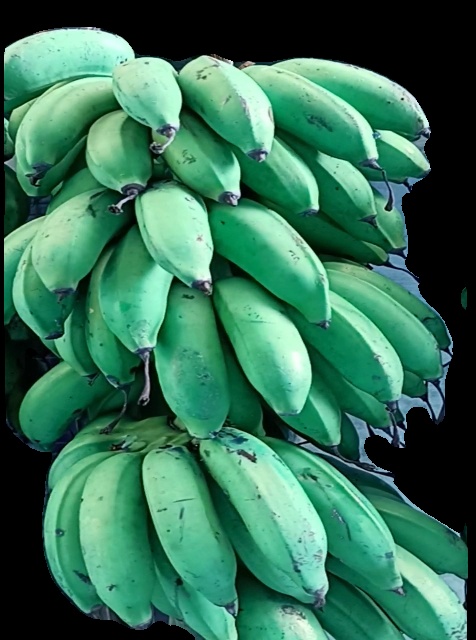
Variety: rasbale
Grade: grade2